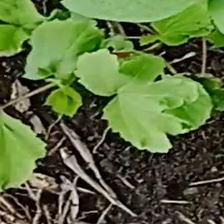
Weed species: Little_Mallow(Malva parviflora)